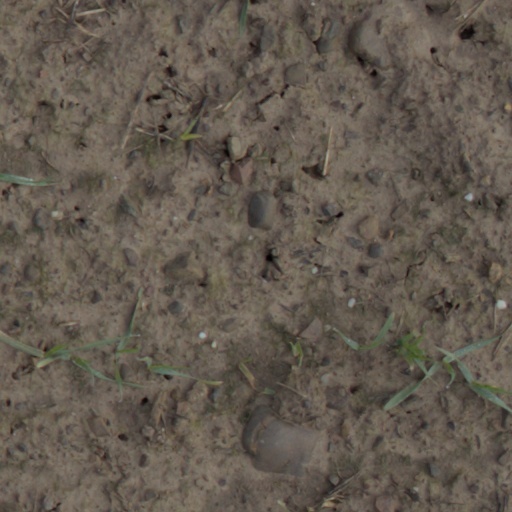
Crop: wheat